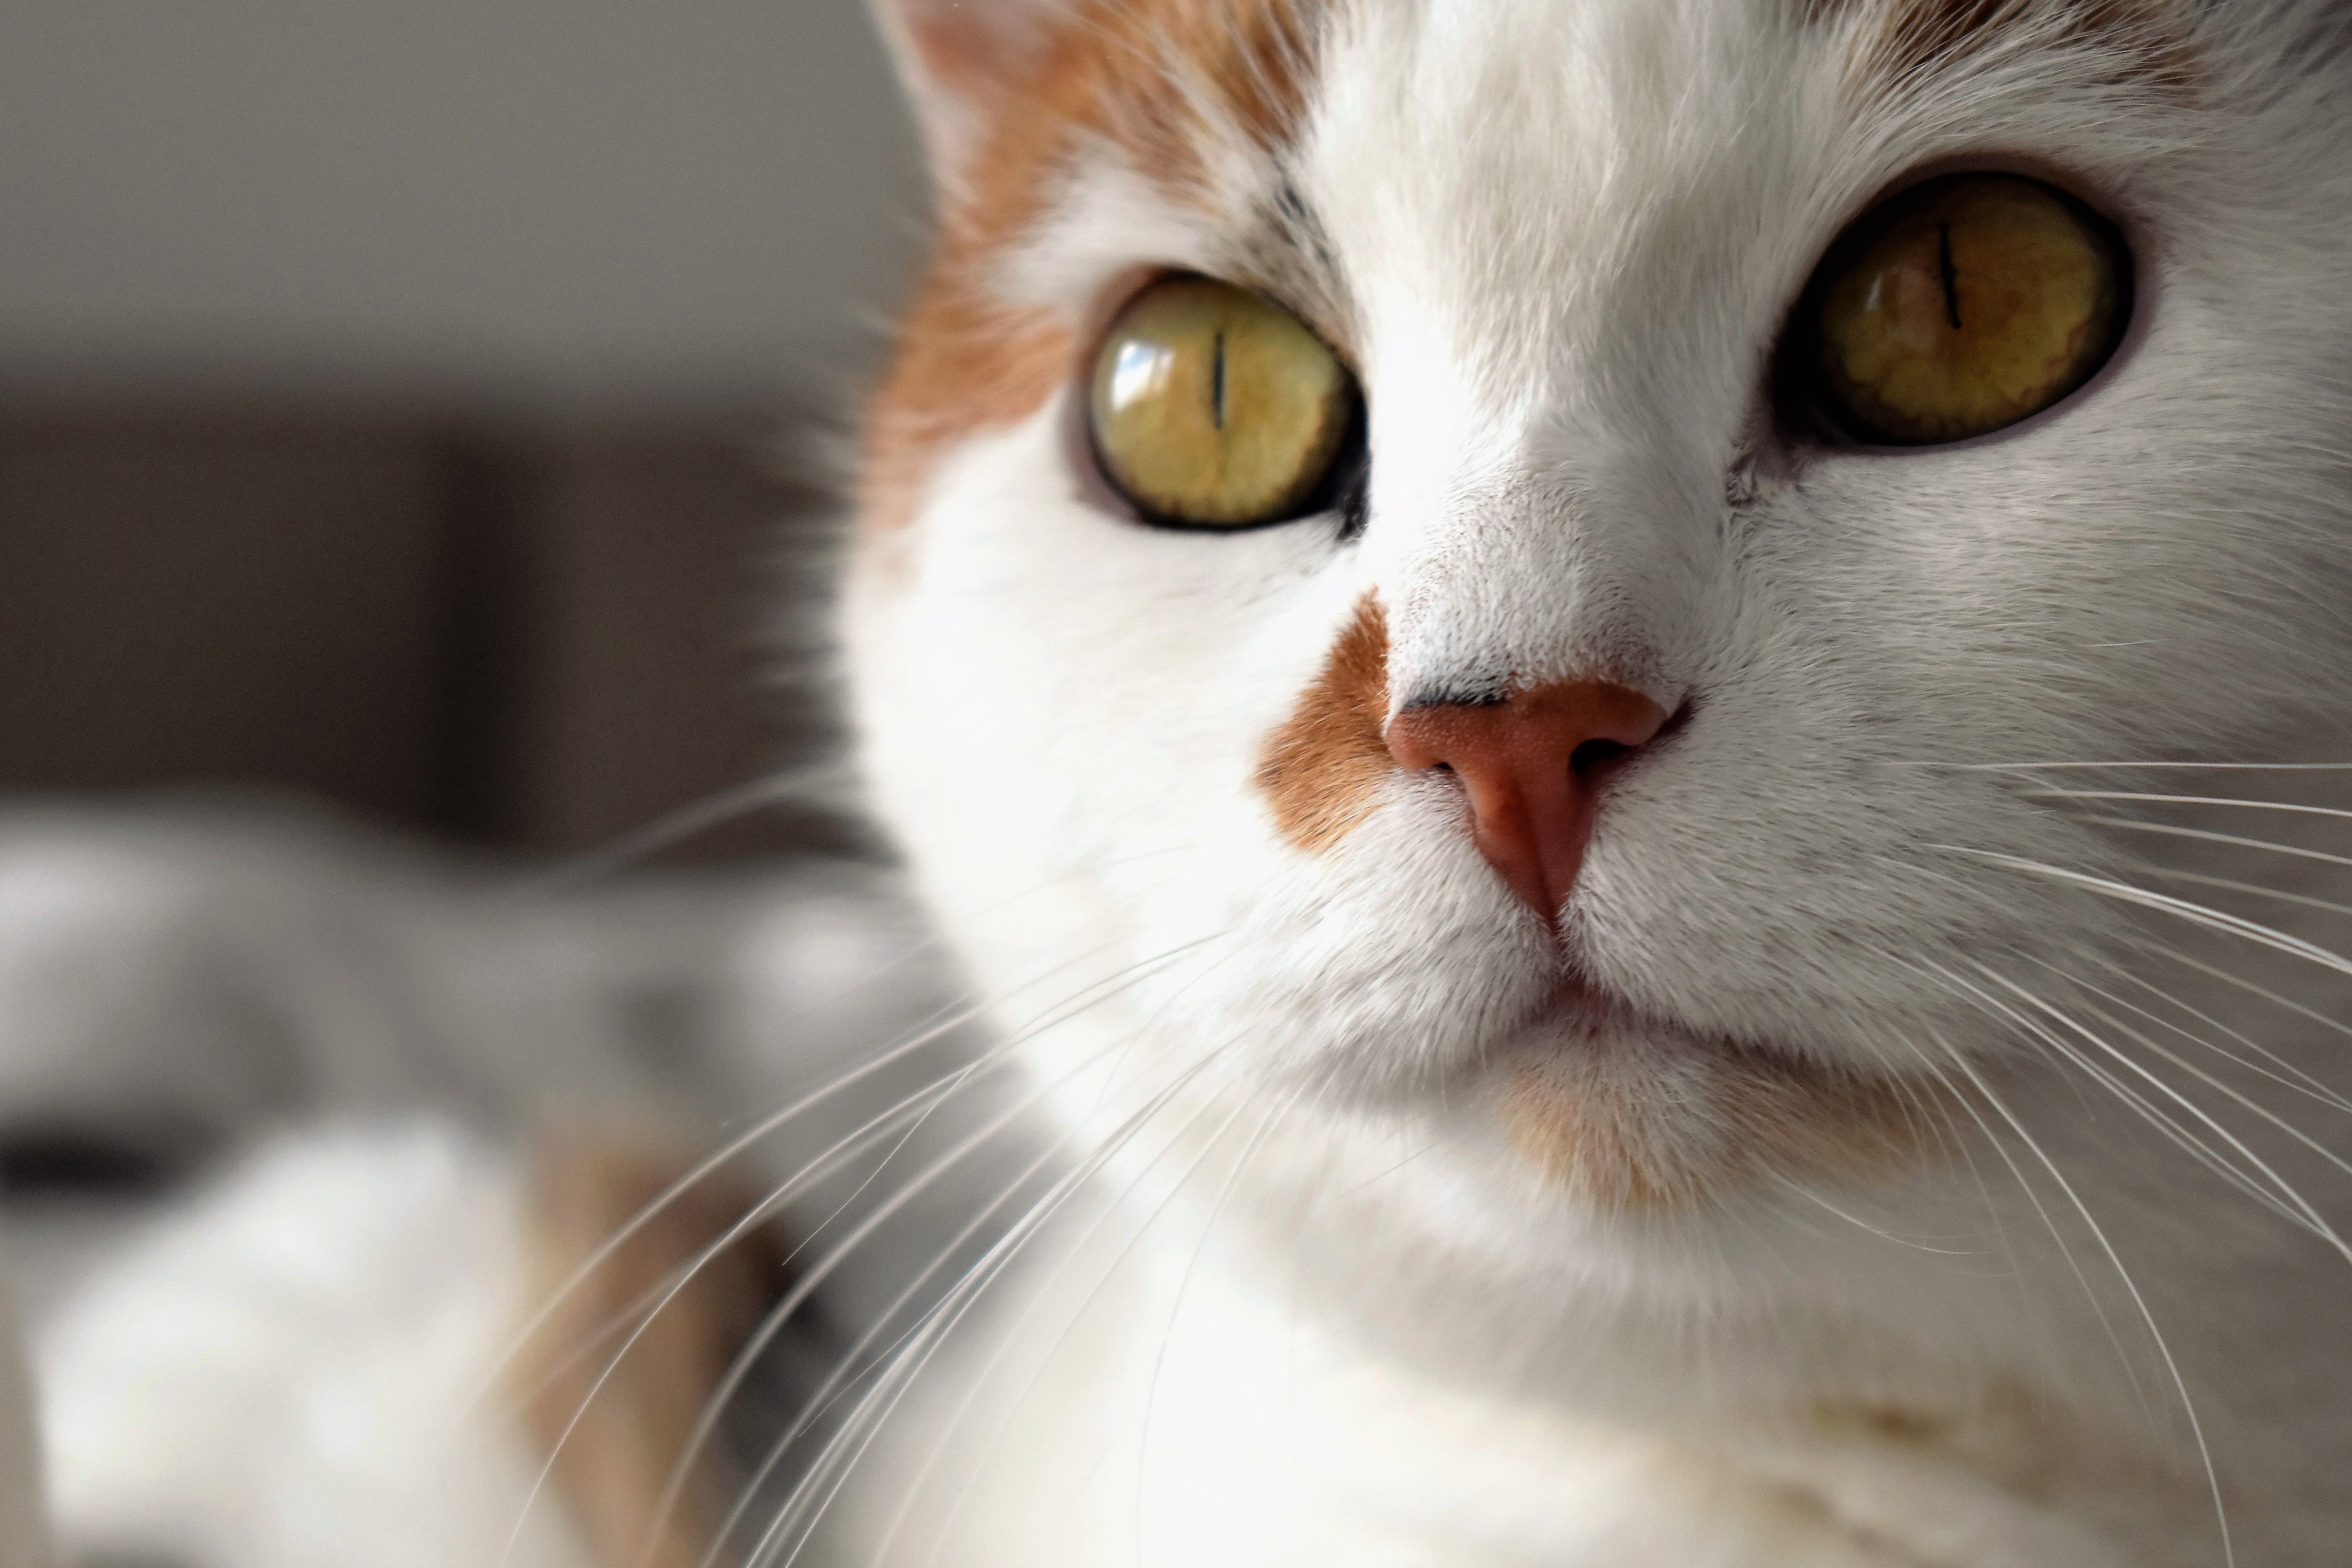
cat, whiskers, small to medium sized cats, mammal, felidae, nose, aegean cat, snout, close up, eye, carnivore, american wirehair, fur, domestic short haired cat, turkish van, european shorthair, singapura, asian, burmilla, british semi longhair, ear